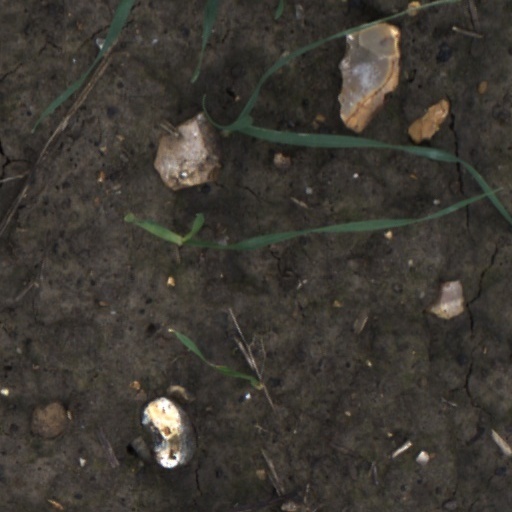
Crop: wheat